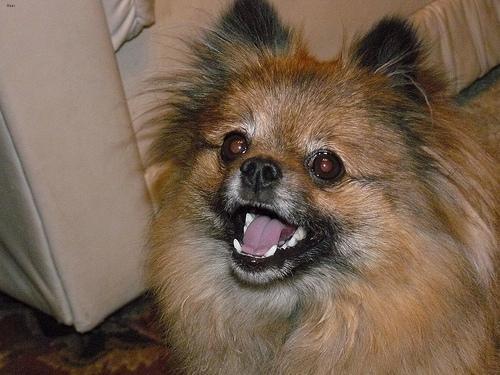
pomeranian